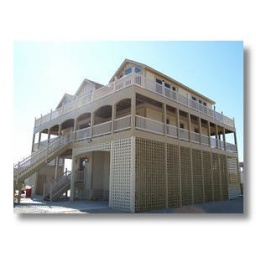
side view of our beach house in Salvo, NC (OBX)